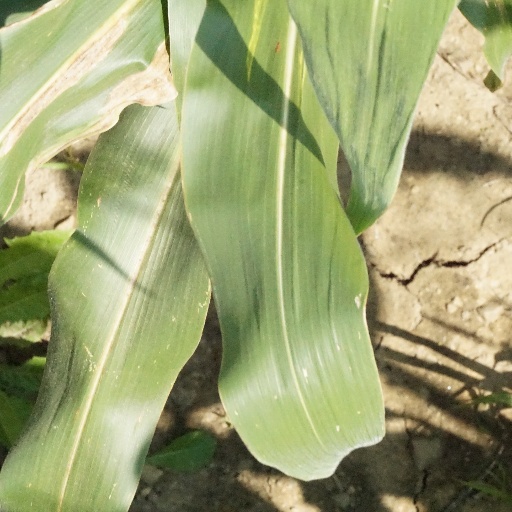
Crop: maize; corn